Bristow Helicopters

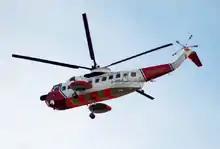
Sikorsky S-61N operating for HM Coastguard

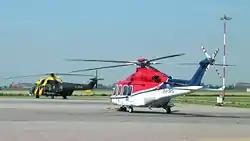
Bristow Helicopter (G-JSAR) at De Kooy Airfield. G-JSAR was a Search and Rescue helicopter.

Bristow helicopters operated Sikorsky S-61N helicopters on behalf of HM Coastguard, the United Kingdom's coastguard, until July 2007 after which there was a 12-month transitional period whilst CHC Helicopter took over the contract replacing the S-61N with new helicopters.